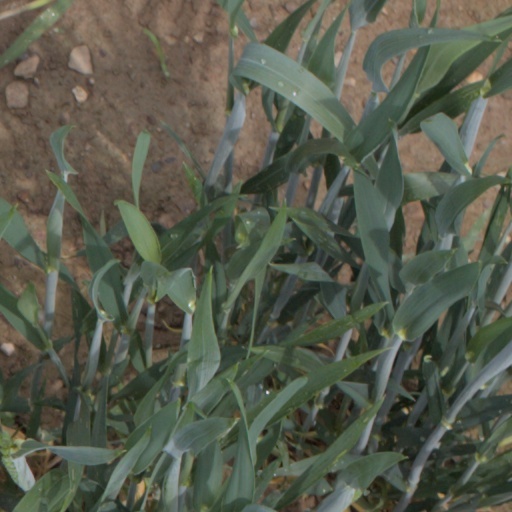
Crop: wheat